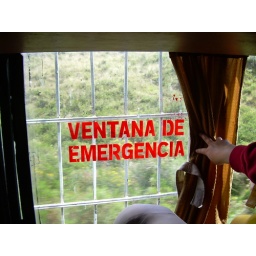
we all noted on the bus today the emergency window blocked by the ladder up to the top of the bus!